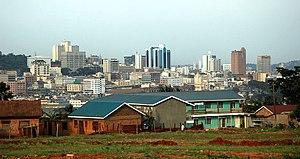
Cet article dresse une liste des villes ougandaises les plus peuplées.